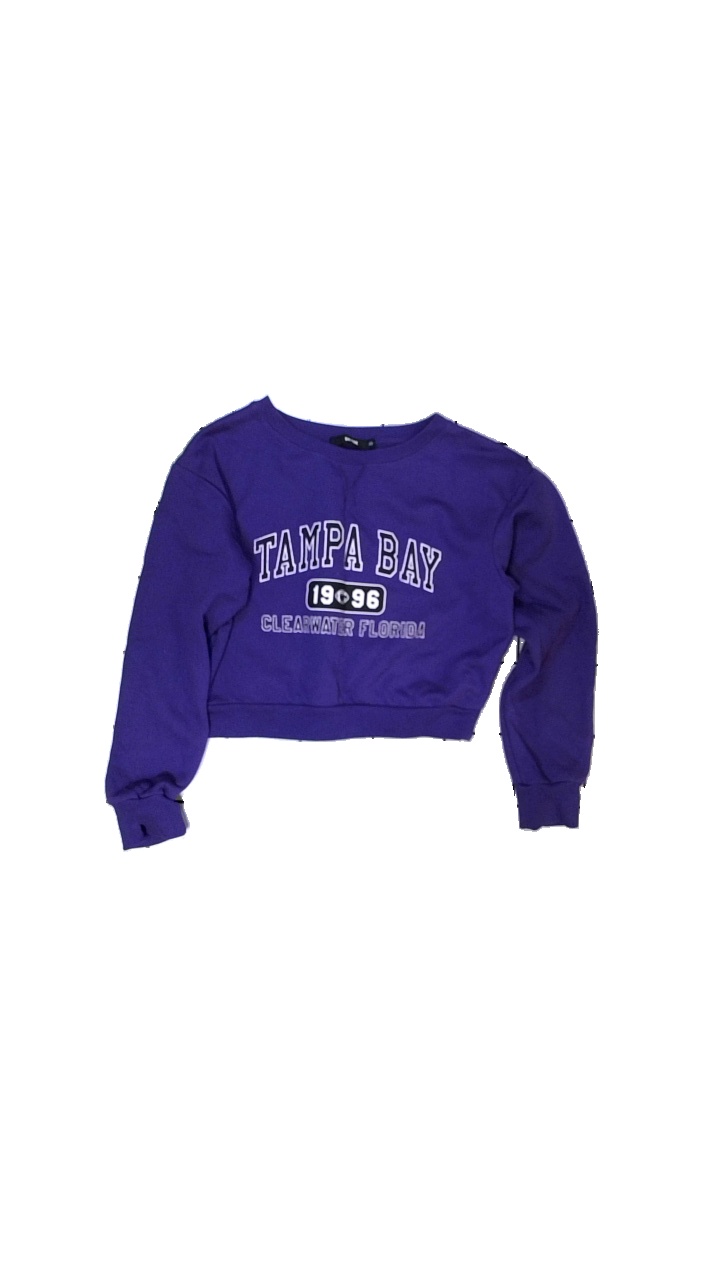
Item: Sweater (Ladies)
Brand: Bikbok
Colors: White
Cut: Regular, C-collar
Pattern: Other
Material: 100% cotton
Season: All
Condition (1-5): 3
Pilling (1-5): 3
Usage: Reuse
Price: <50